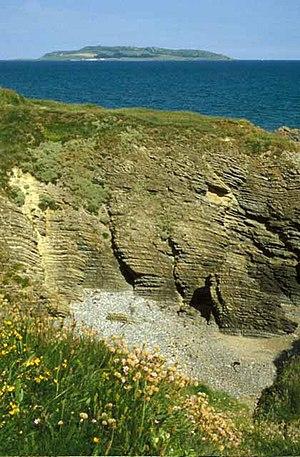
L'île Lambay, est une île de 2,5 km² située en Irlande, dans le comté de Fingal, en face de Portrane, au nord-ouest de Dublin, en mer d'Irlande.